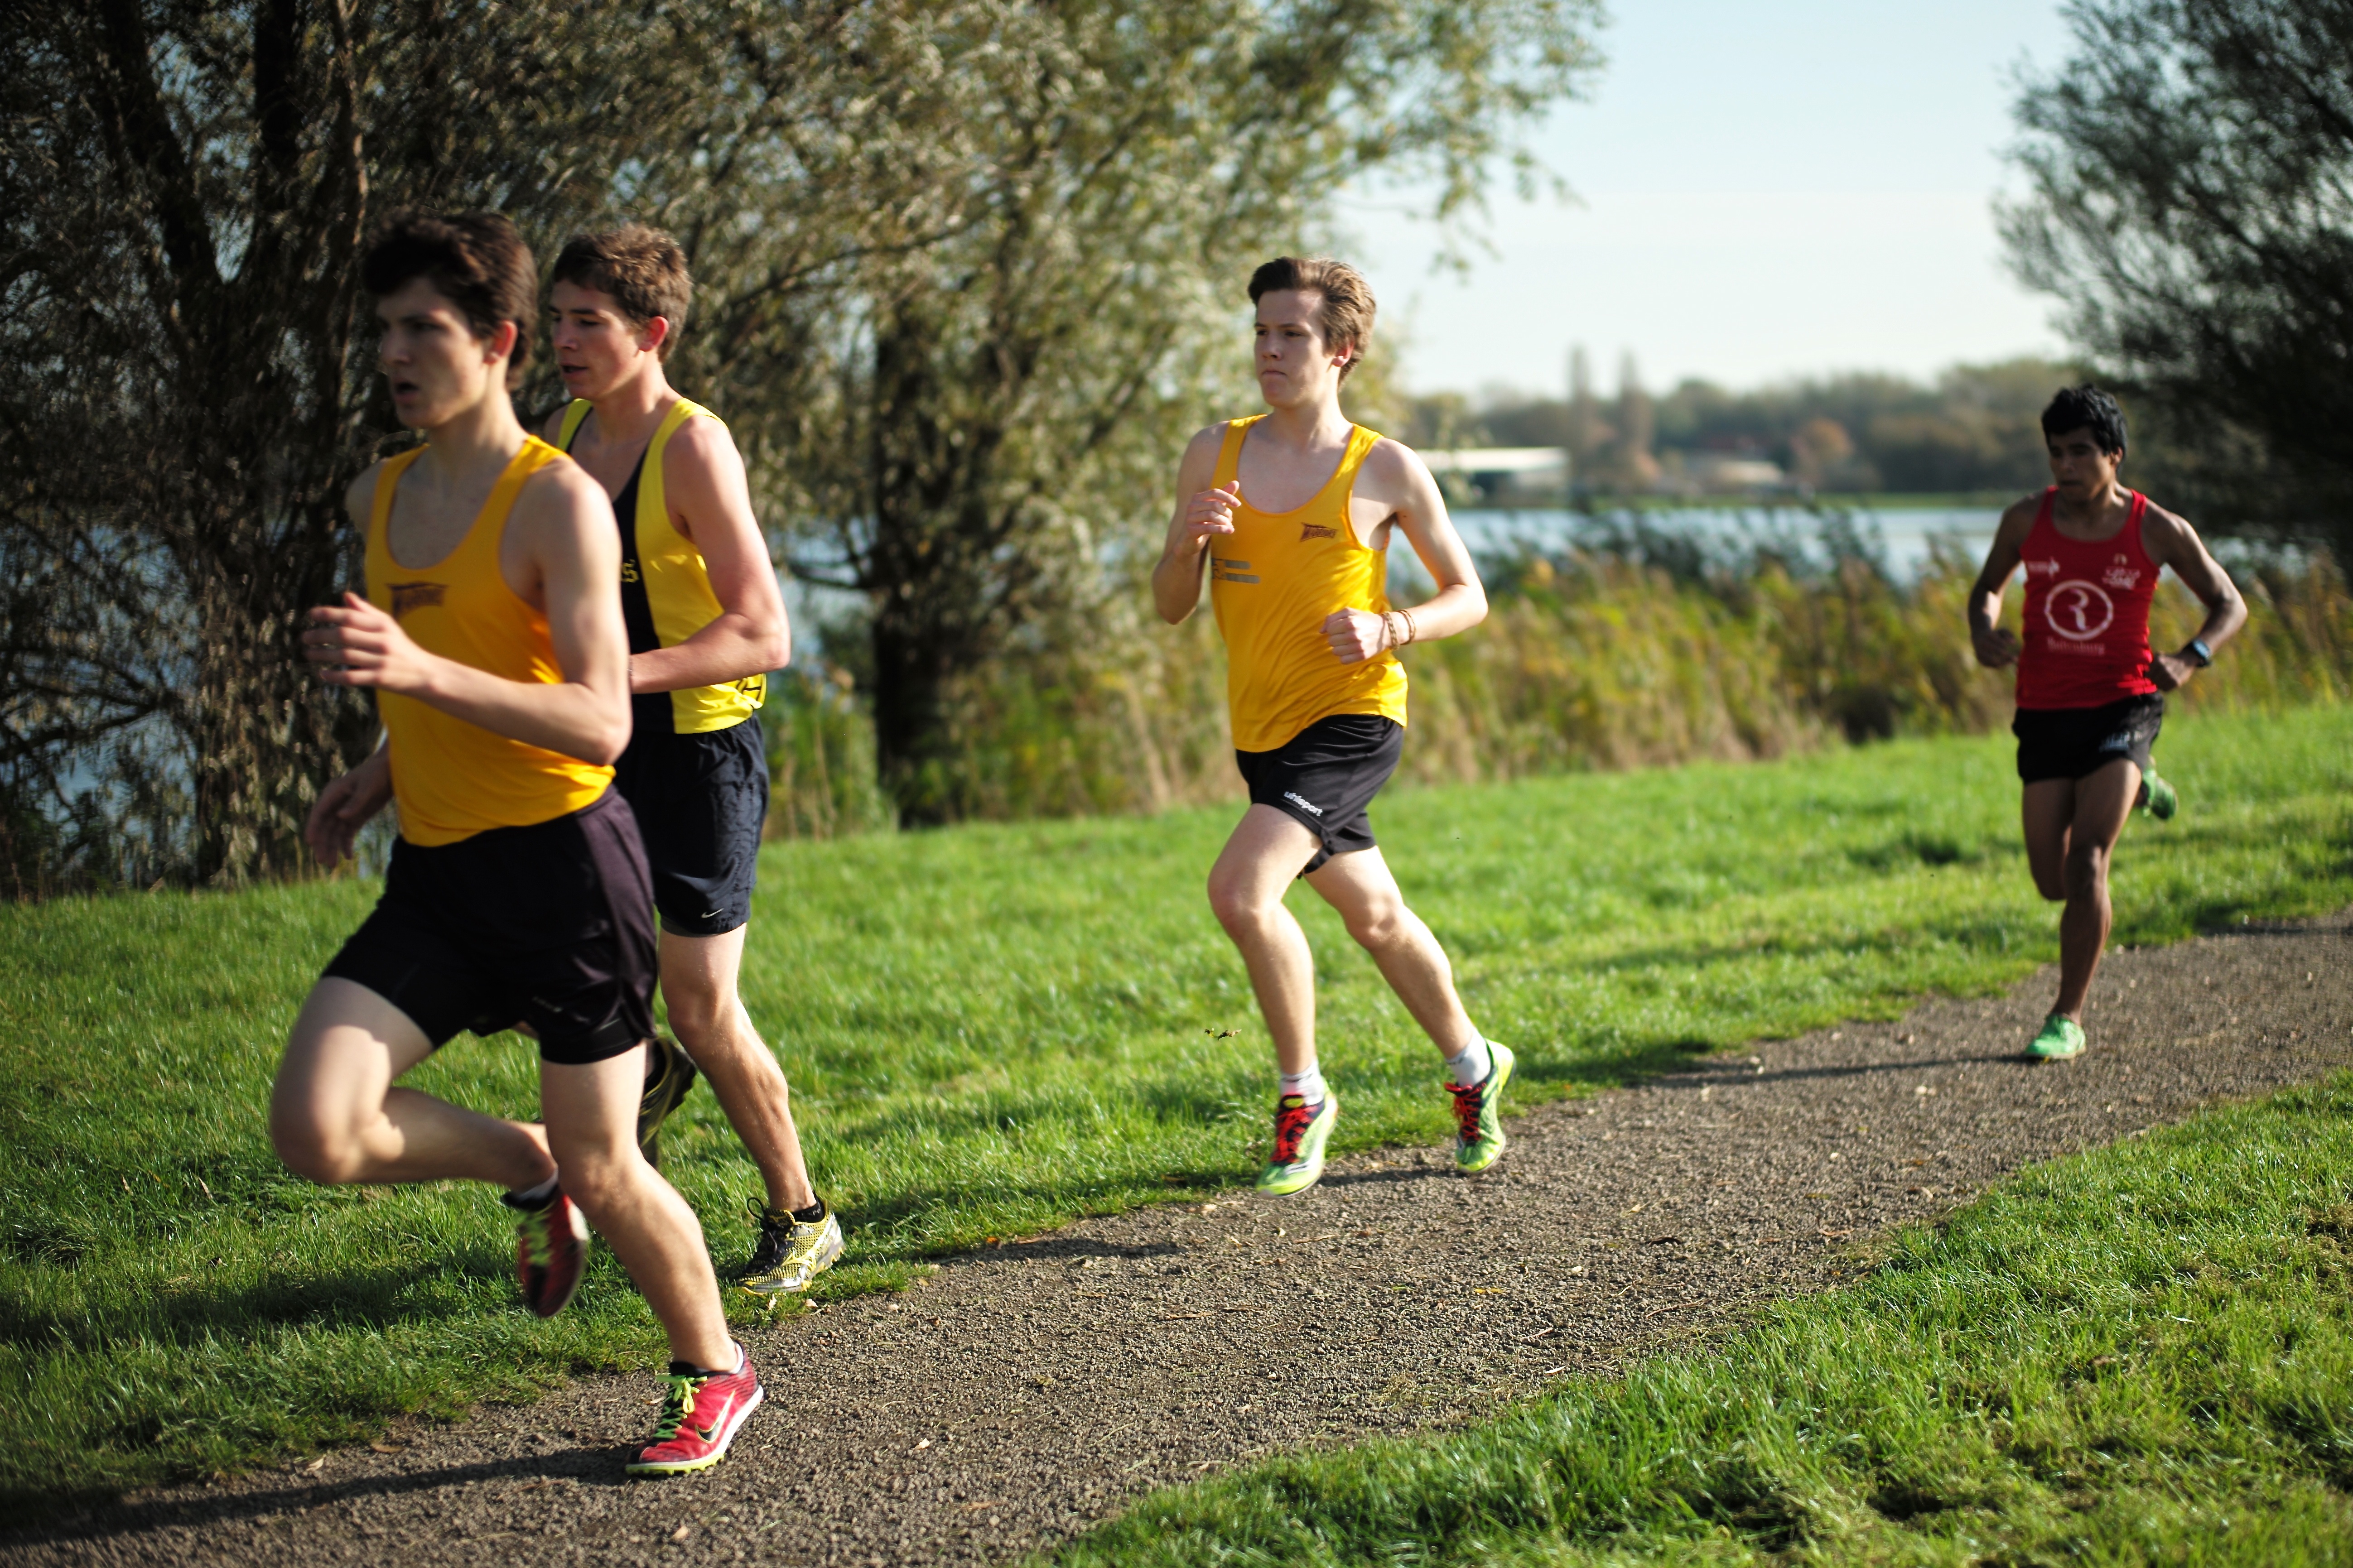
person, girl, sport, lake, boy, running, run, recreation, europe, high, jogging, runner, ash, crosscountry, race, competition, holland, netherlands, m, sports, school, runners, endurance, junior, leica, 240, varsity, athletics, meet, xc, sprint, valkenburg, physical exercise, outdoor recreation, human action, endurance sports, ultramarathon, duathlon, cross country running, cross country cycling